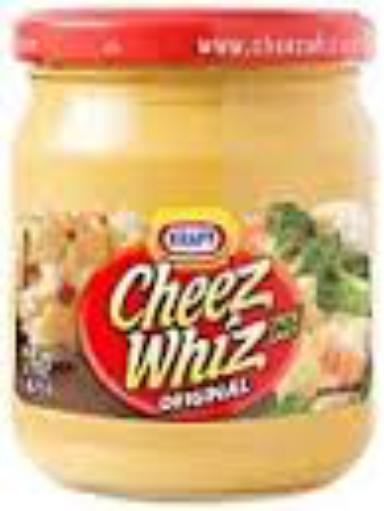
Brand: Cheez Whiz
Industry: Food